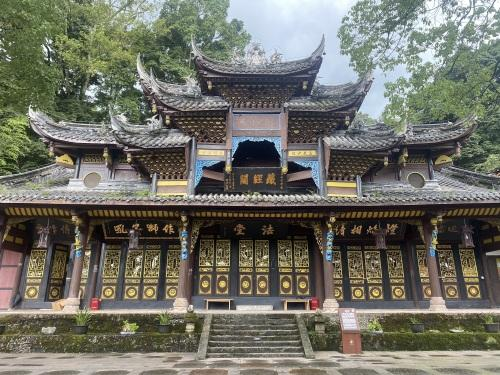
地标名称：云峰寺
所在城市：雅安市·荥经县